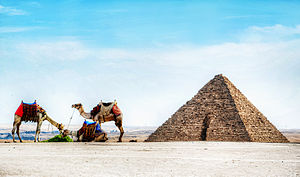
Egypten / Historie / Pyramiderne
Pyramide ved Giza
Pyramidekomplekset med sfinksen ved Giza
Egypten eller Ægypten, officielt Den Arabiske Republik Egypten, er et transkontinentalt land, som spænder over det nordøstlige hjørne af Afrika og det sydvestlige hjørne af Asien via en landtange dannet af Sinai-halvøen. Det meste af landets areal ligger i Nordafrika og deler landegrænser med Libyen mod vest, Sudan mod syd, og Gaza-striben og Israel mod nordøst. Den nordlige kyst grænser til Middelhavet, og den østlige kyst til Aqababugten og Rødehavet. Landet deler maritime grænser med Jordan på den anden side af Aqababugten, Saudi-Arabien på den anden side af Rødehavet, og Grækenland, Tyrkiet og Cypern på den anden side af Middelhavet.